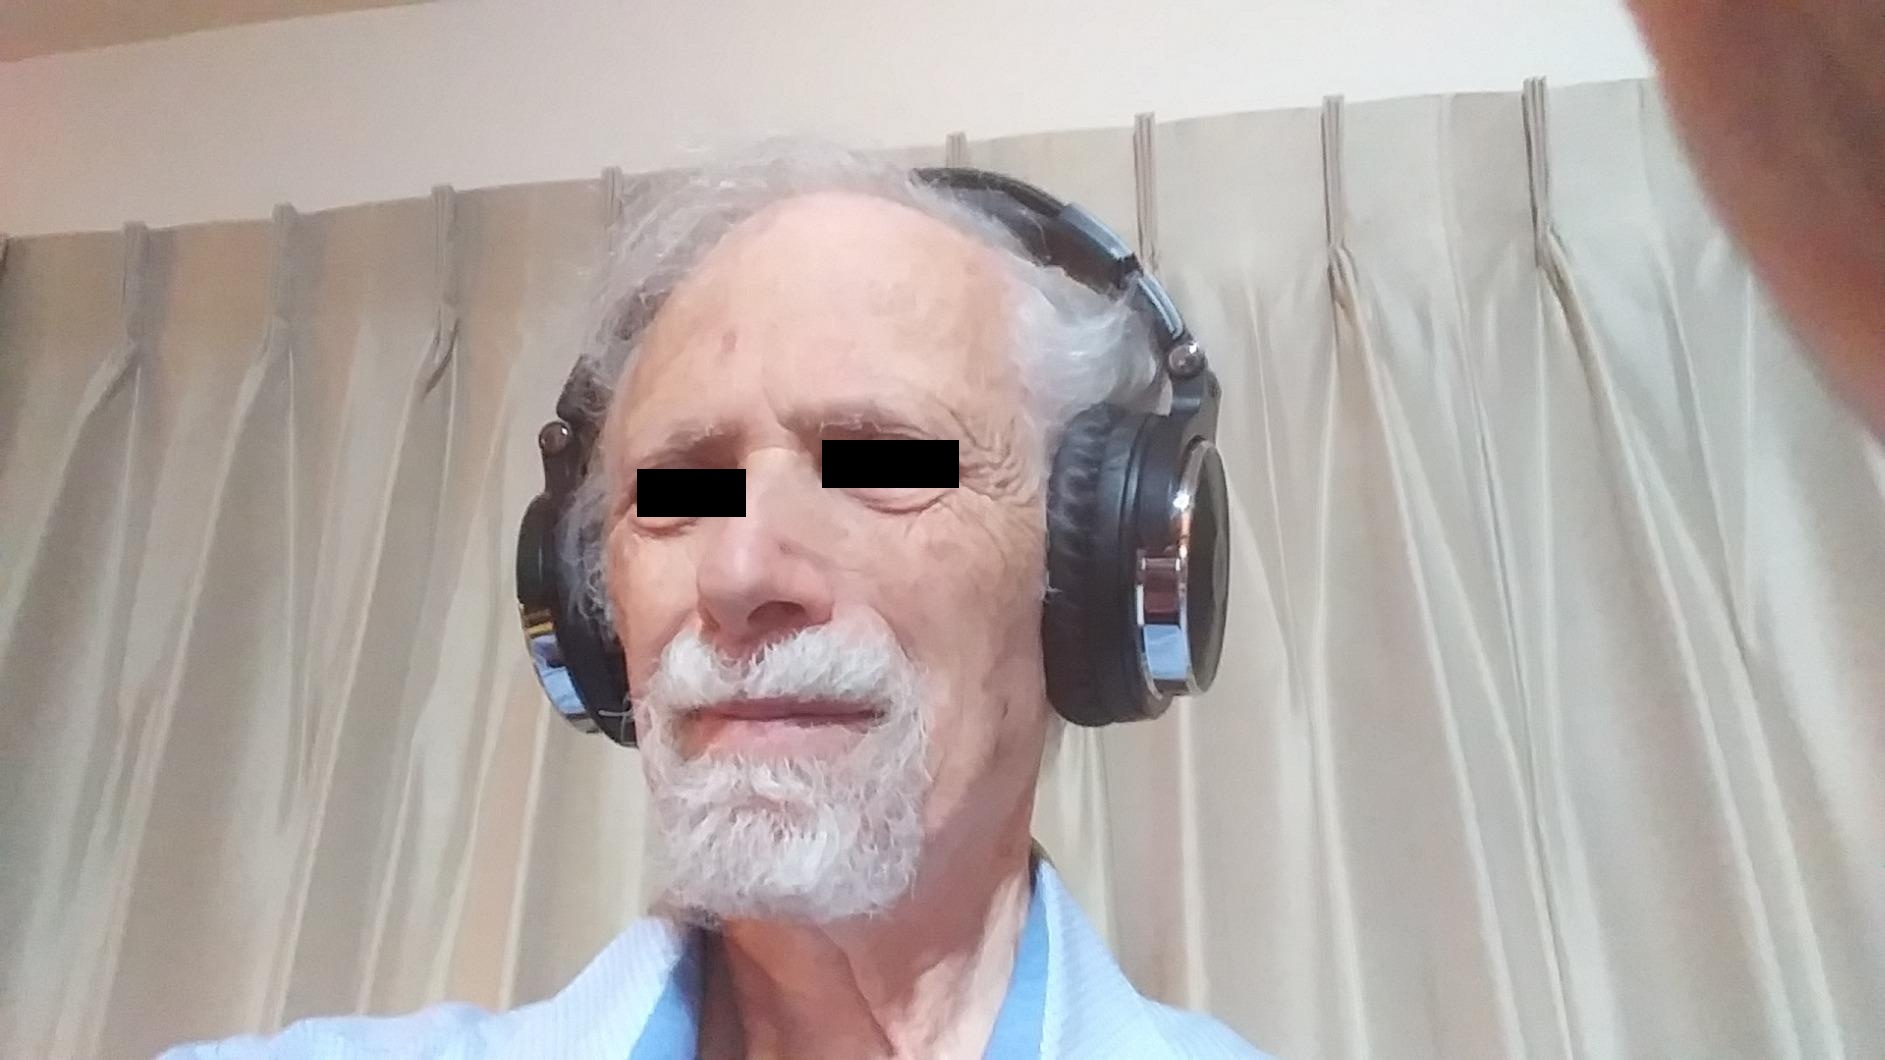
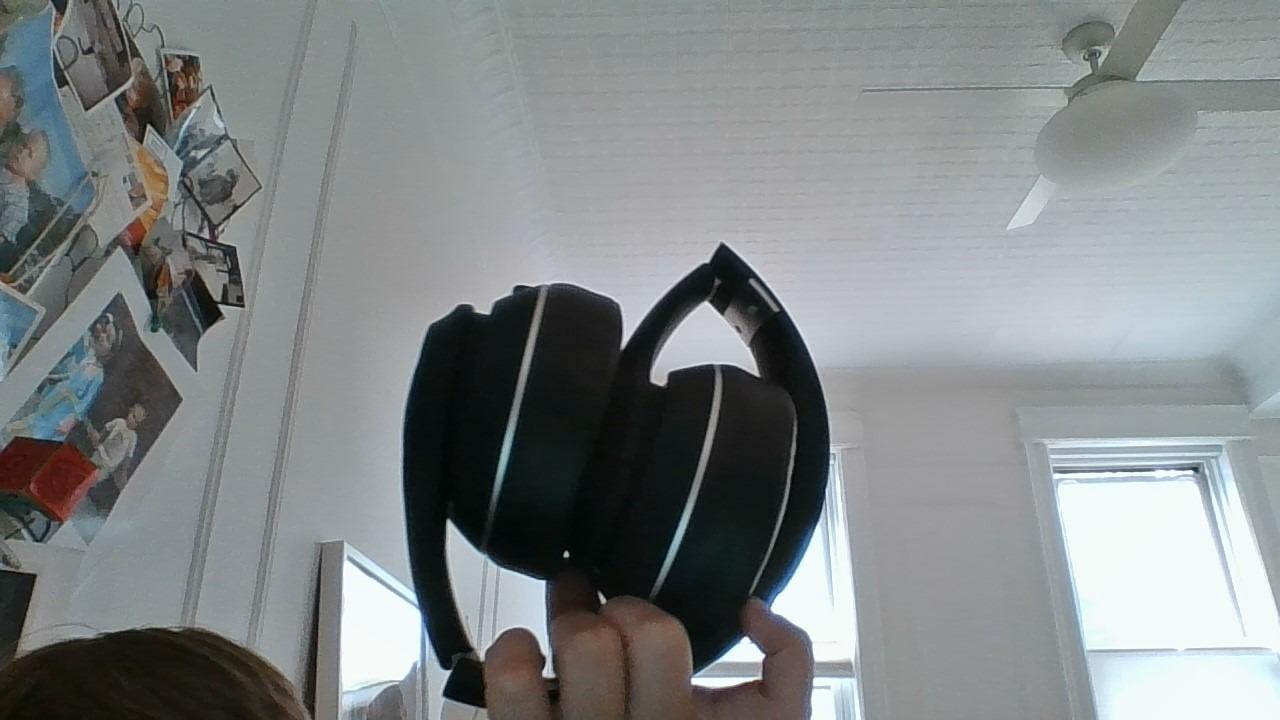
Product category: headphones
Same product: no